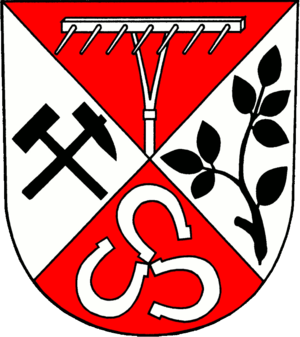
Großräschen
Coat of arms of Großräschen
Großräschen er en by i Niederlausitz, i landkreis Oberspreewald-Lausitz i den tyske delstat Brandenburg.